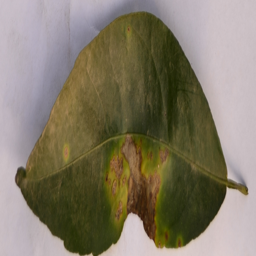
Plant part: leaf
Disease: canker